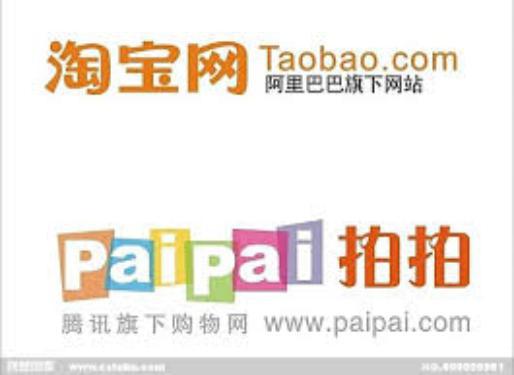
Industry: Others